Dick Hassett

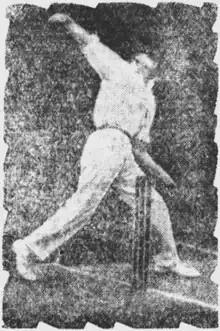

Richard Joseph Hassett (7 September 1909 – 15 November 2006) was a cricketer who played first-class cricket for Victoria from 1930 to 1932. He was the elder brother of Lindsay Hassett.